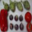
Label: sweet_pepper